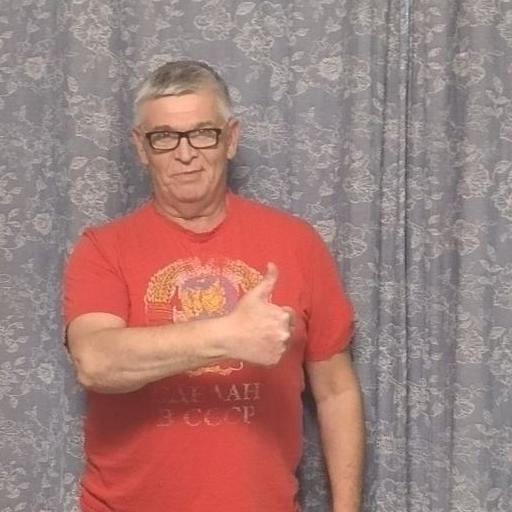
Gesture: like